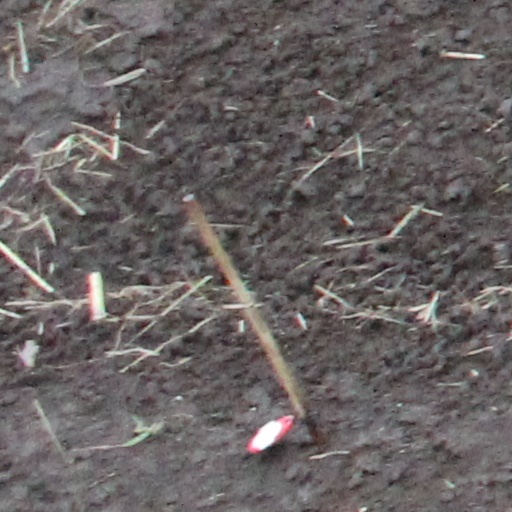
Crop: wheat